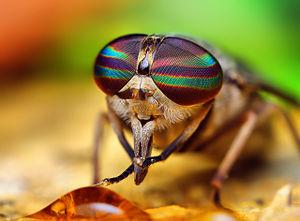
Tabanus est un genre d'insectes diptères brachycères de la famille des Tabanidae.